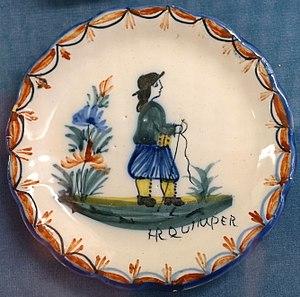
Un bol breton, ou bol à prénom, est un bol en céramique à deux anses. Le plus souvent blanc, et bordé d'un liseré bleu, il est pourvu sur sa face intérieure d'un motif folklorique breton, et sur sa face extérieure du prénom de son propriétaire.